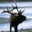
Label: deer